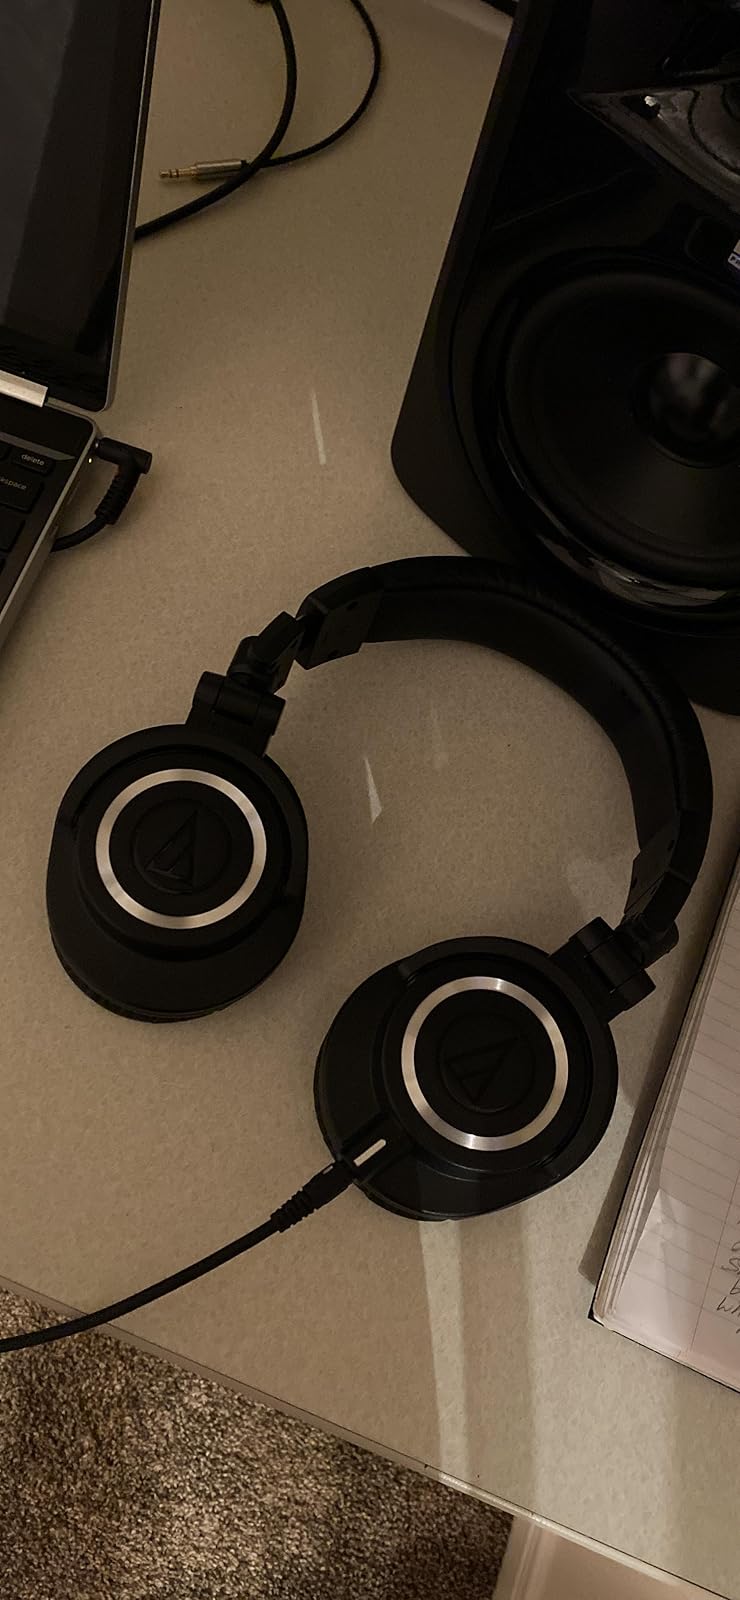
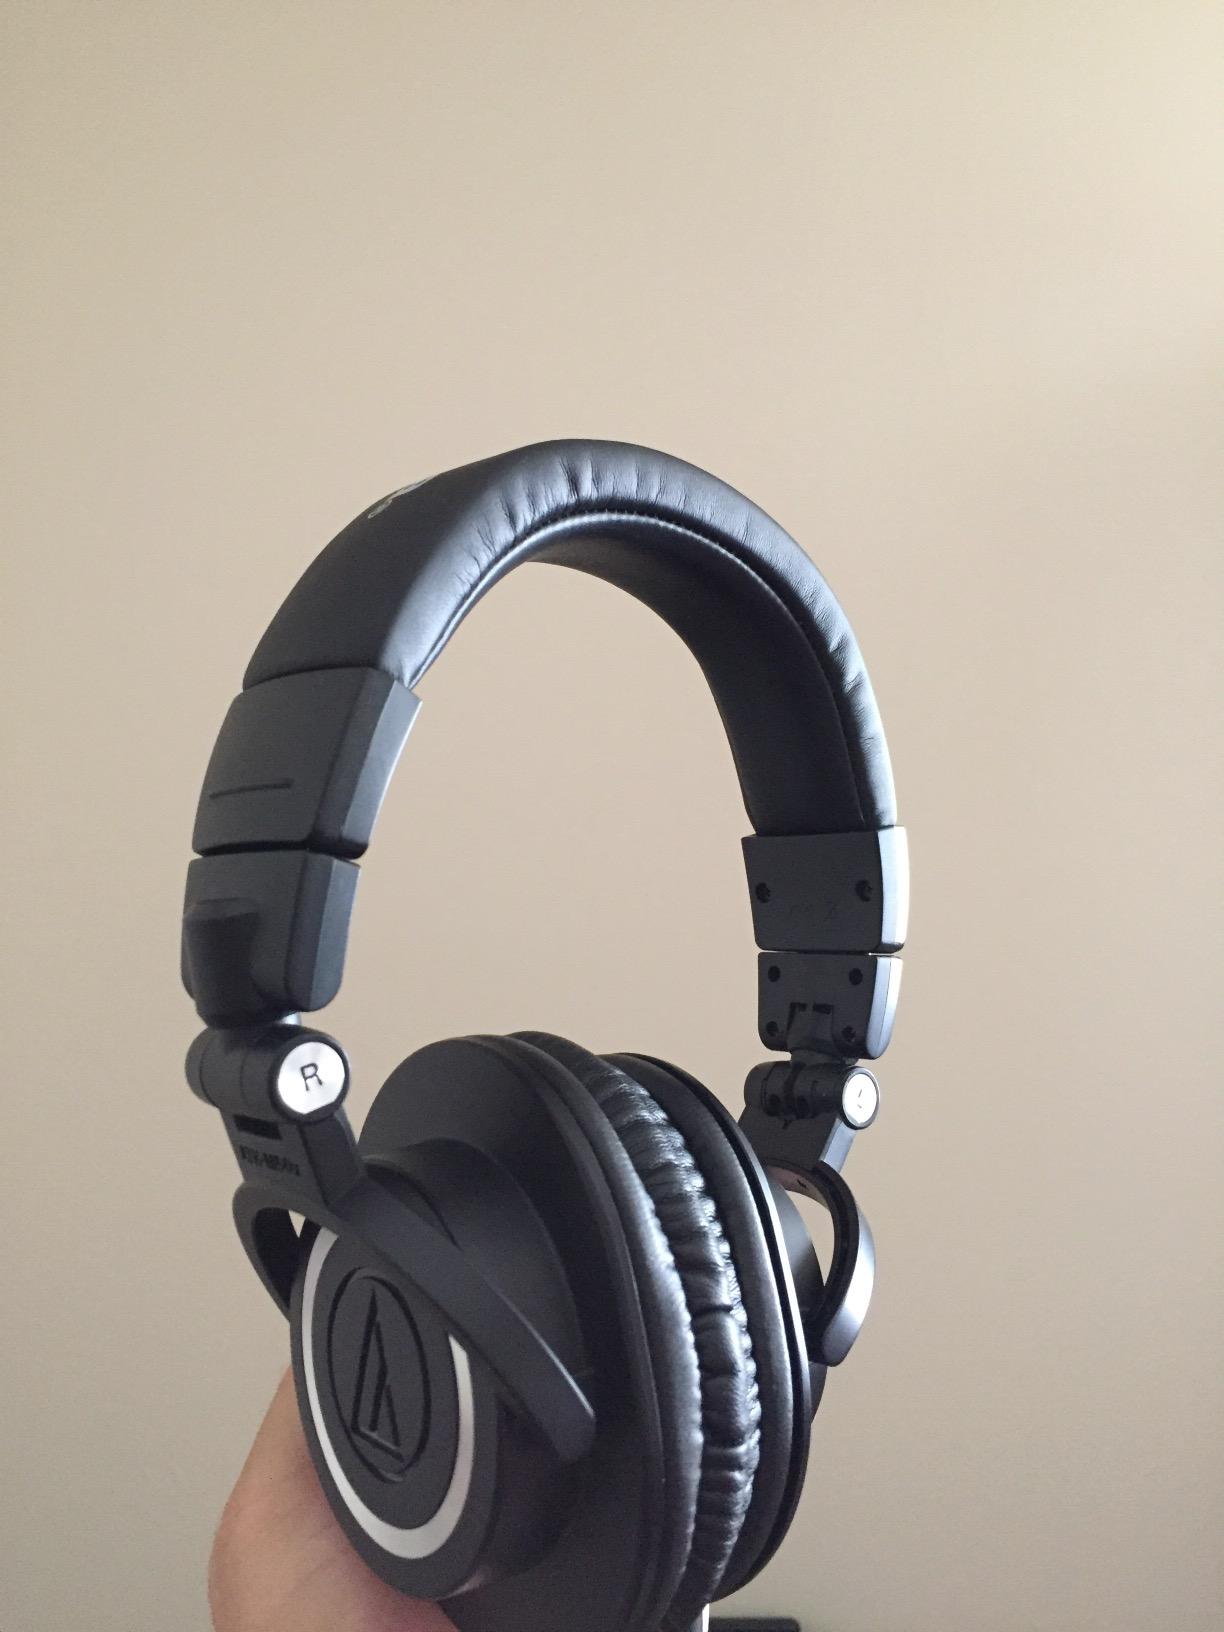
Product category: headphones
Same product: yes